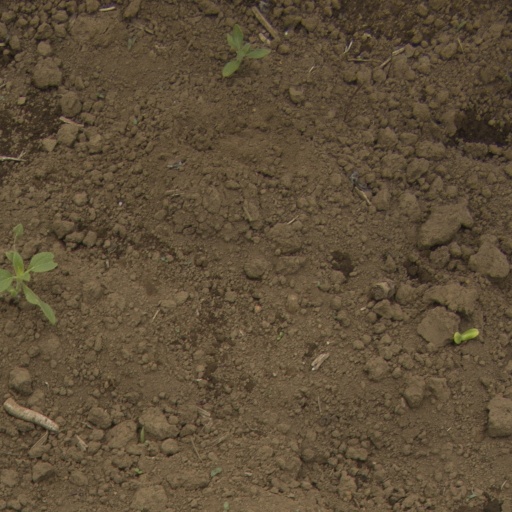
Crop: Jerusalem artichoke